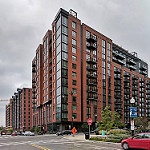
Label: buildings